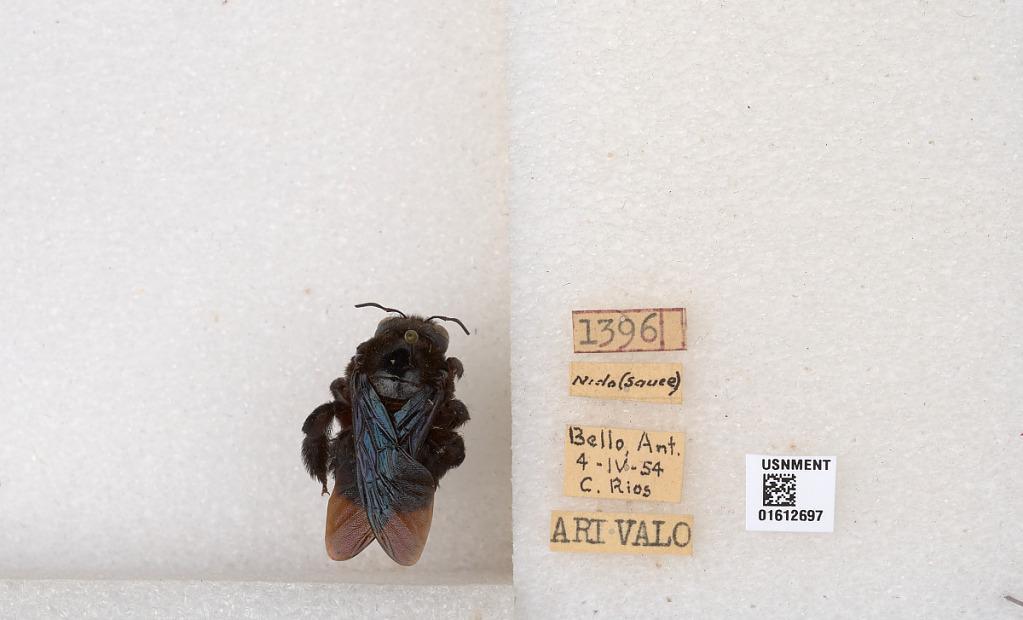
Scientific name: Xylocopa (Neoxylocopa) sp.
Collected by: C. Rios
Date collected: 1954-4-4
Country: Colombia
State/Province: Antioquia
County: Bello
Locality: Bello